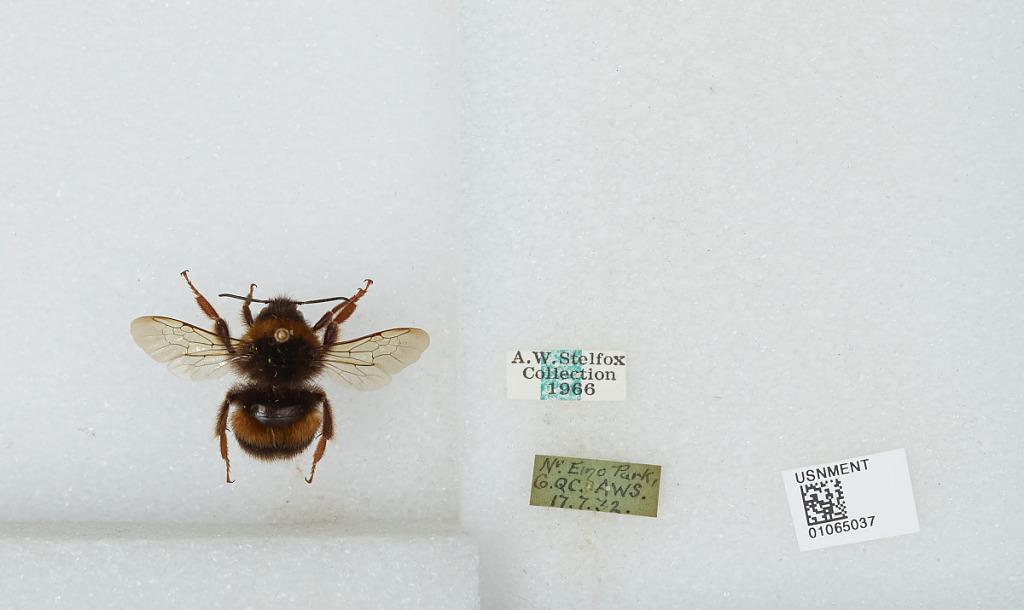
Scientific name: Bombus sp.
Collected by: A. Stelfox
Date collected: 1932-7-17
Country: Ireland
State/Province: Laois
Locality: North Emo Park
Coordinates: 53.1072, -7.1956